Todd Diacon

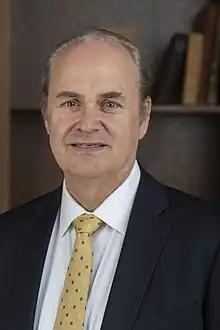
Diacon in 2019

Todd Diacon (born 1959) is an American college administrator and educator serving as the 13th President of Kent State University in Kent, Ohio (U.S.). He previously served as the provost and senior vice president of Kent State.